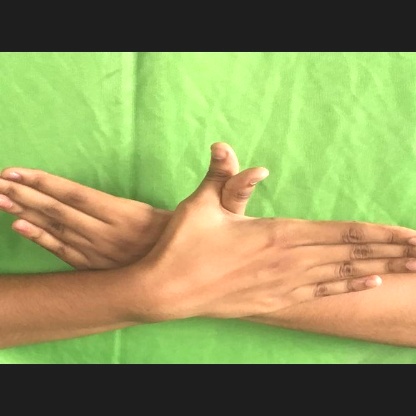
Mudra: Garuda